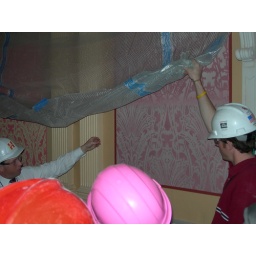
Different attempts to duplicate wall paper discovered in the demolition of some of the walls